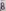
Number: 8